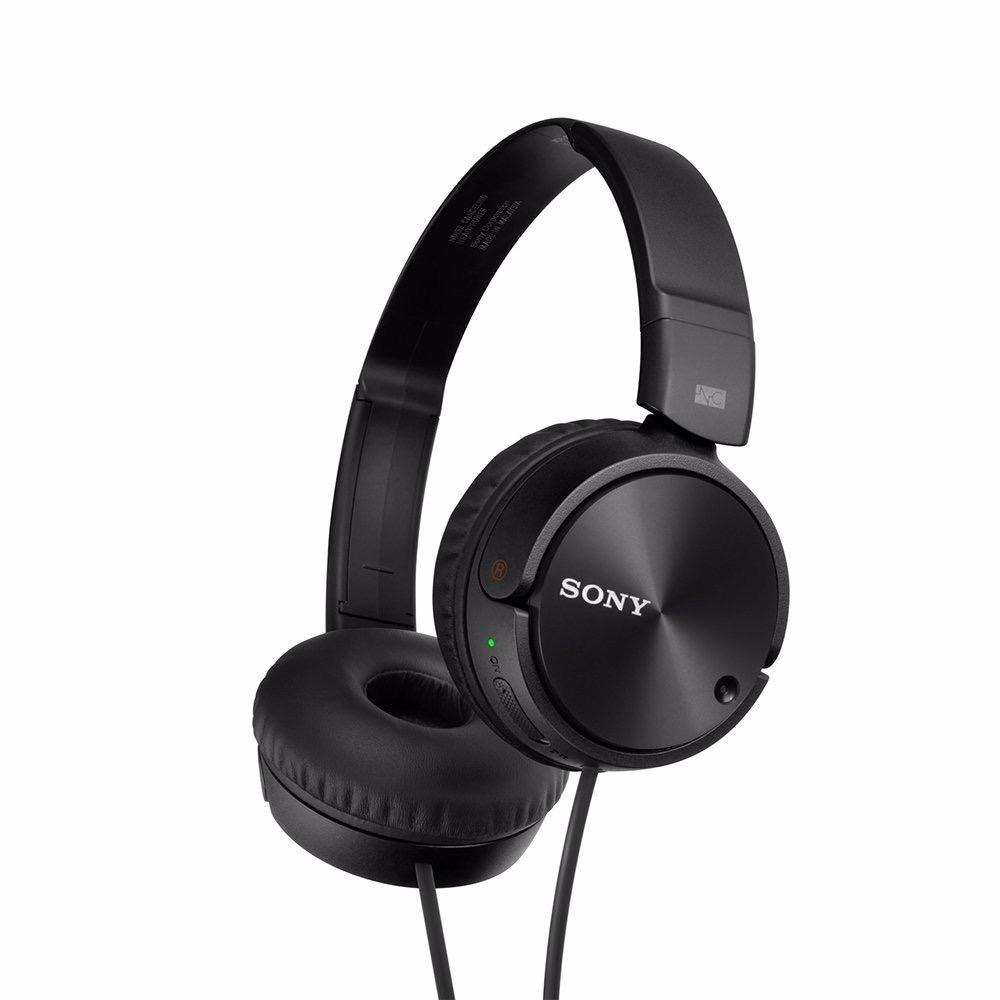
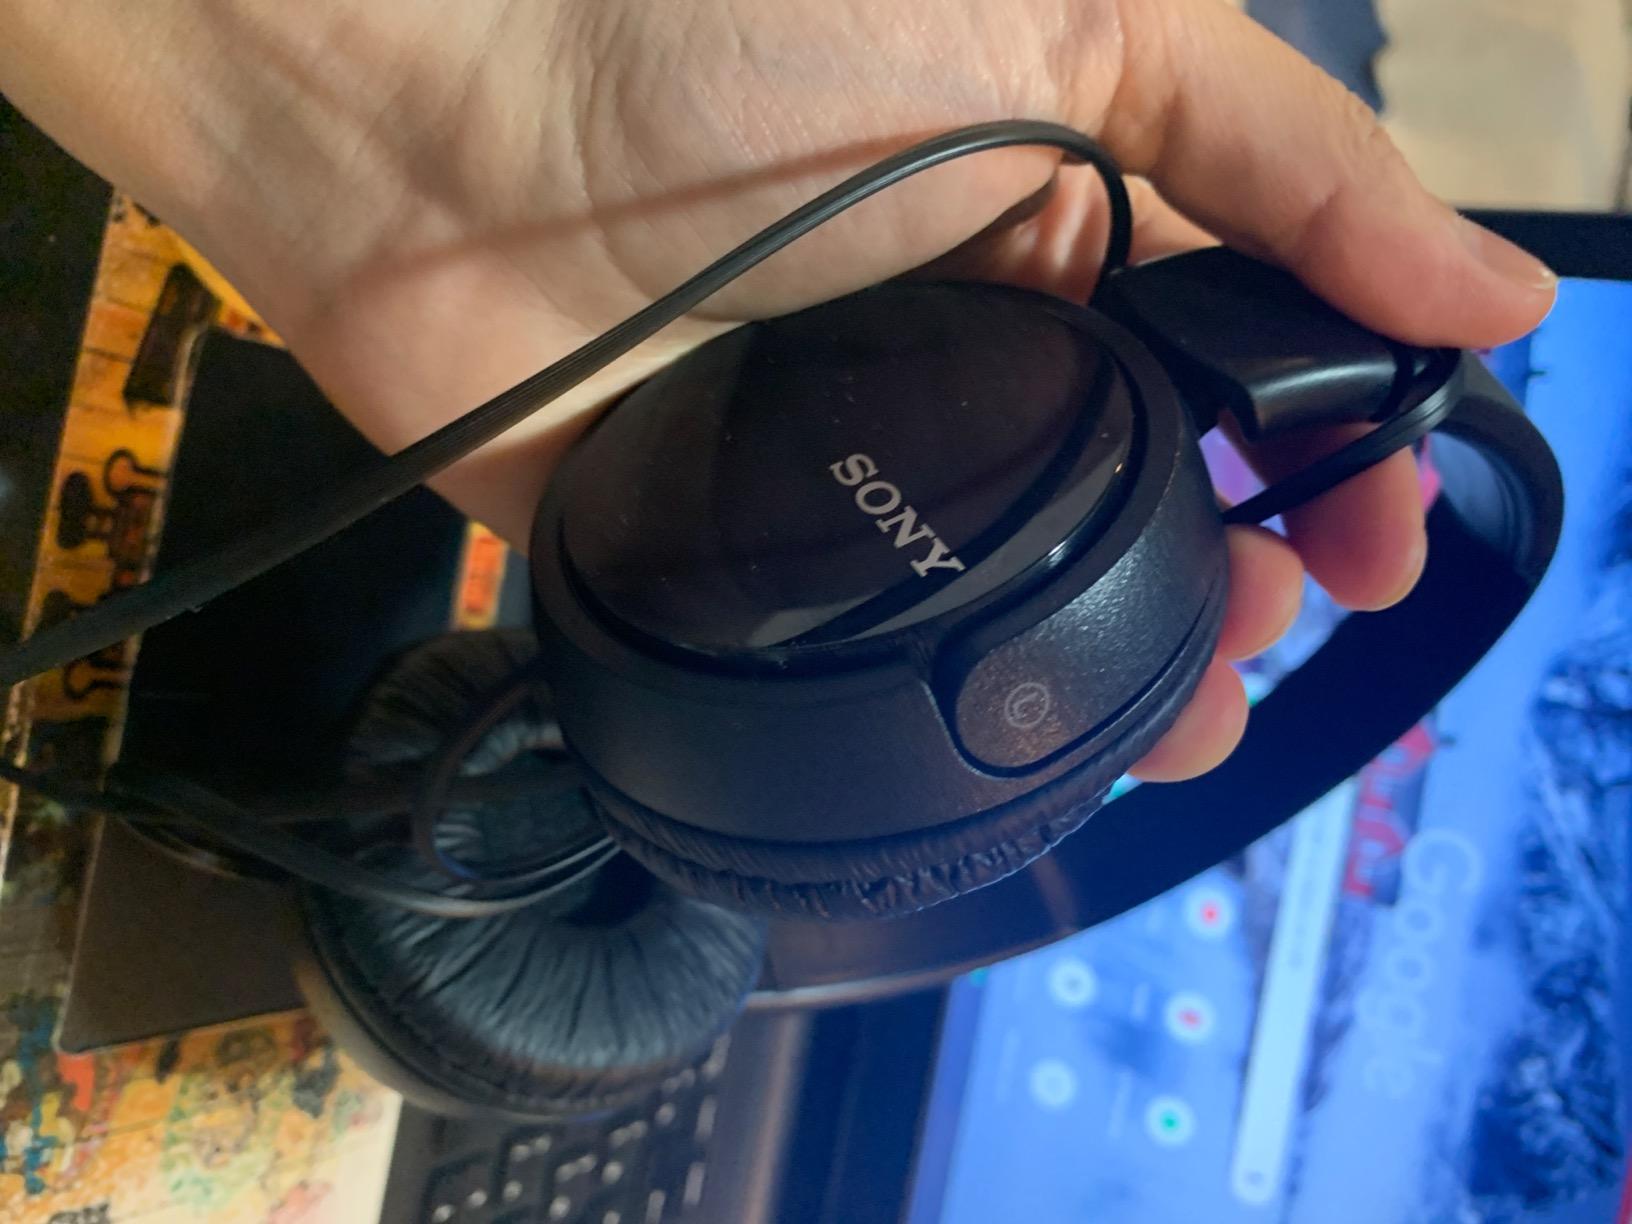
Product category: headphones
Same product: yes